Pathani Samanta Planetarium

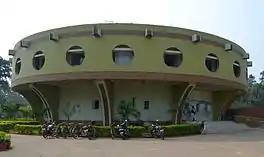
Pathani Samanta Planetarium

Pathani Samanta Planetarium is a planetarium in the city of Bhubaneswar in India named after astronomer Pathani Samanta. It was founded for creating awareness about astronomy. It carries on activities like night sky viewing, audio-visual programs and poster shows. It also displays various astronomical devices. It also shows the history of Pathani Samanta with stone carvings on the walls. It also shows some of his inventions like the sundial.